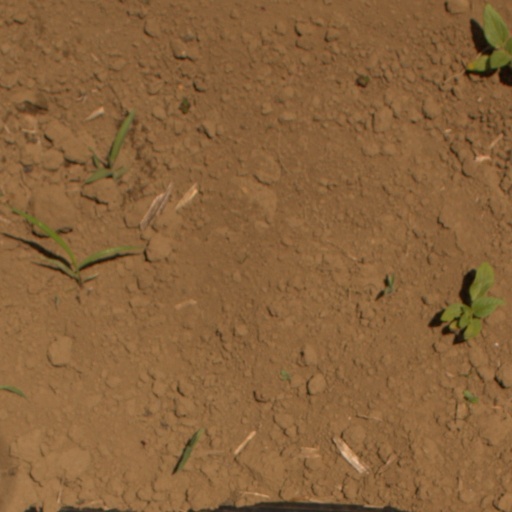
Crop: Jerusalem artichoke